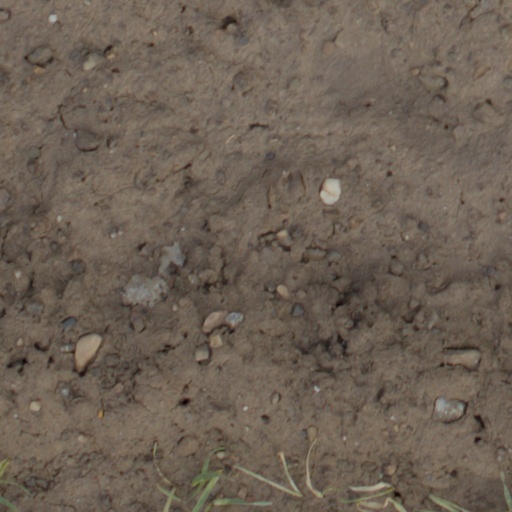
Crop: wheat